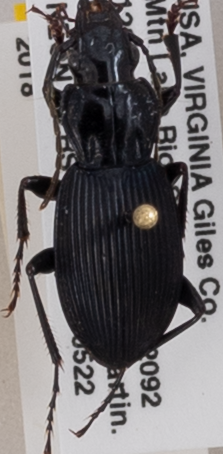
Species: Pterostichus lachrymosus
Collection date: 2018-05-22
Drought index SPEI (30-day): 1.466
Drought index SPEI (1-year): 0.554
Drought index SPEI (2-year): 0.678